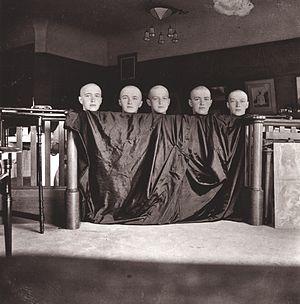
Nicolas II, né Nikolaï Aleksandrovitch Romanov le 6 mai 1868 au palais de Tsarskoïe Selo et exécuté sommairement avec toute sa famille le 17 juillet 1918 à Iekaterinbourg, est connu comme le dernier empereur de Russie, également roi de Pologne et grand-duc de Finlande, de la dynastie des Romanov.